George R. Vosburg

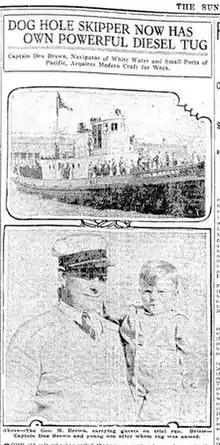
"Vosburg" rebuilt as "George M. Brown", on trial run; Captain Don Brown, and his young son, after whom the tug was named, newspaper illustration from 1926.

The new owners had the vessel "practically rebuilt" at the Mathews Shipbuilding yard, in Portland, Oregon, with the steam engine being replaced by a 360-horsepower six-cylinder Fairbanks, Morse & Co. full diesel C-O engine. The new owners renamed the vessel "George M. Brown" after the young son of the new captain. The boat, which was the largest tug powered by a diesel engine north of San Pedro, California, now had an oil storage capacity of 6,000 gallons, giving it a cruising radius of 3200 miles. In 1927, after reconstruction, Moore measured out at 98 gross tons and 48 net tons.